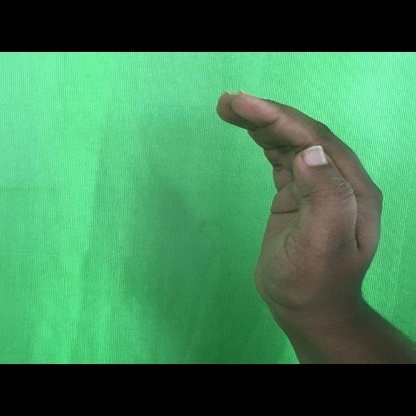
Mudra: Sarpasirsha